Creed

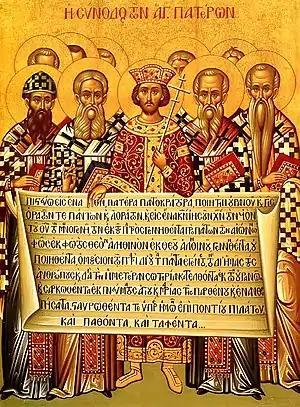
Icon depicting Emperor Constantine (center) and the Fathers of the First Council of Nicaea (325) as holding the Niceno-Constantinopolitan Creed of 381

A creed, also known as a confession of faith, a symbol, or a statement of faith, is a statement of the shared beliefs of a community (often a religious community) which summarizes its core tenets.